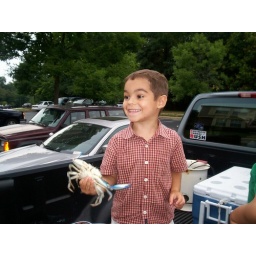
Our neighbor brought home crabs, and he allowed the boys to help put them in the crab pot.